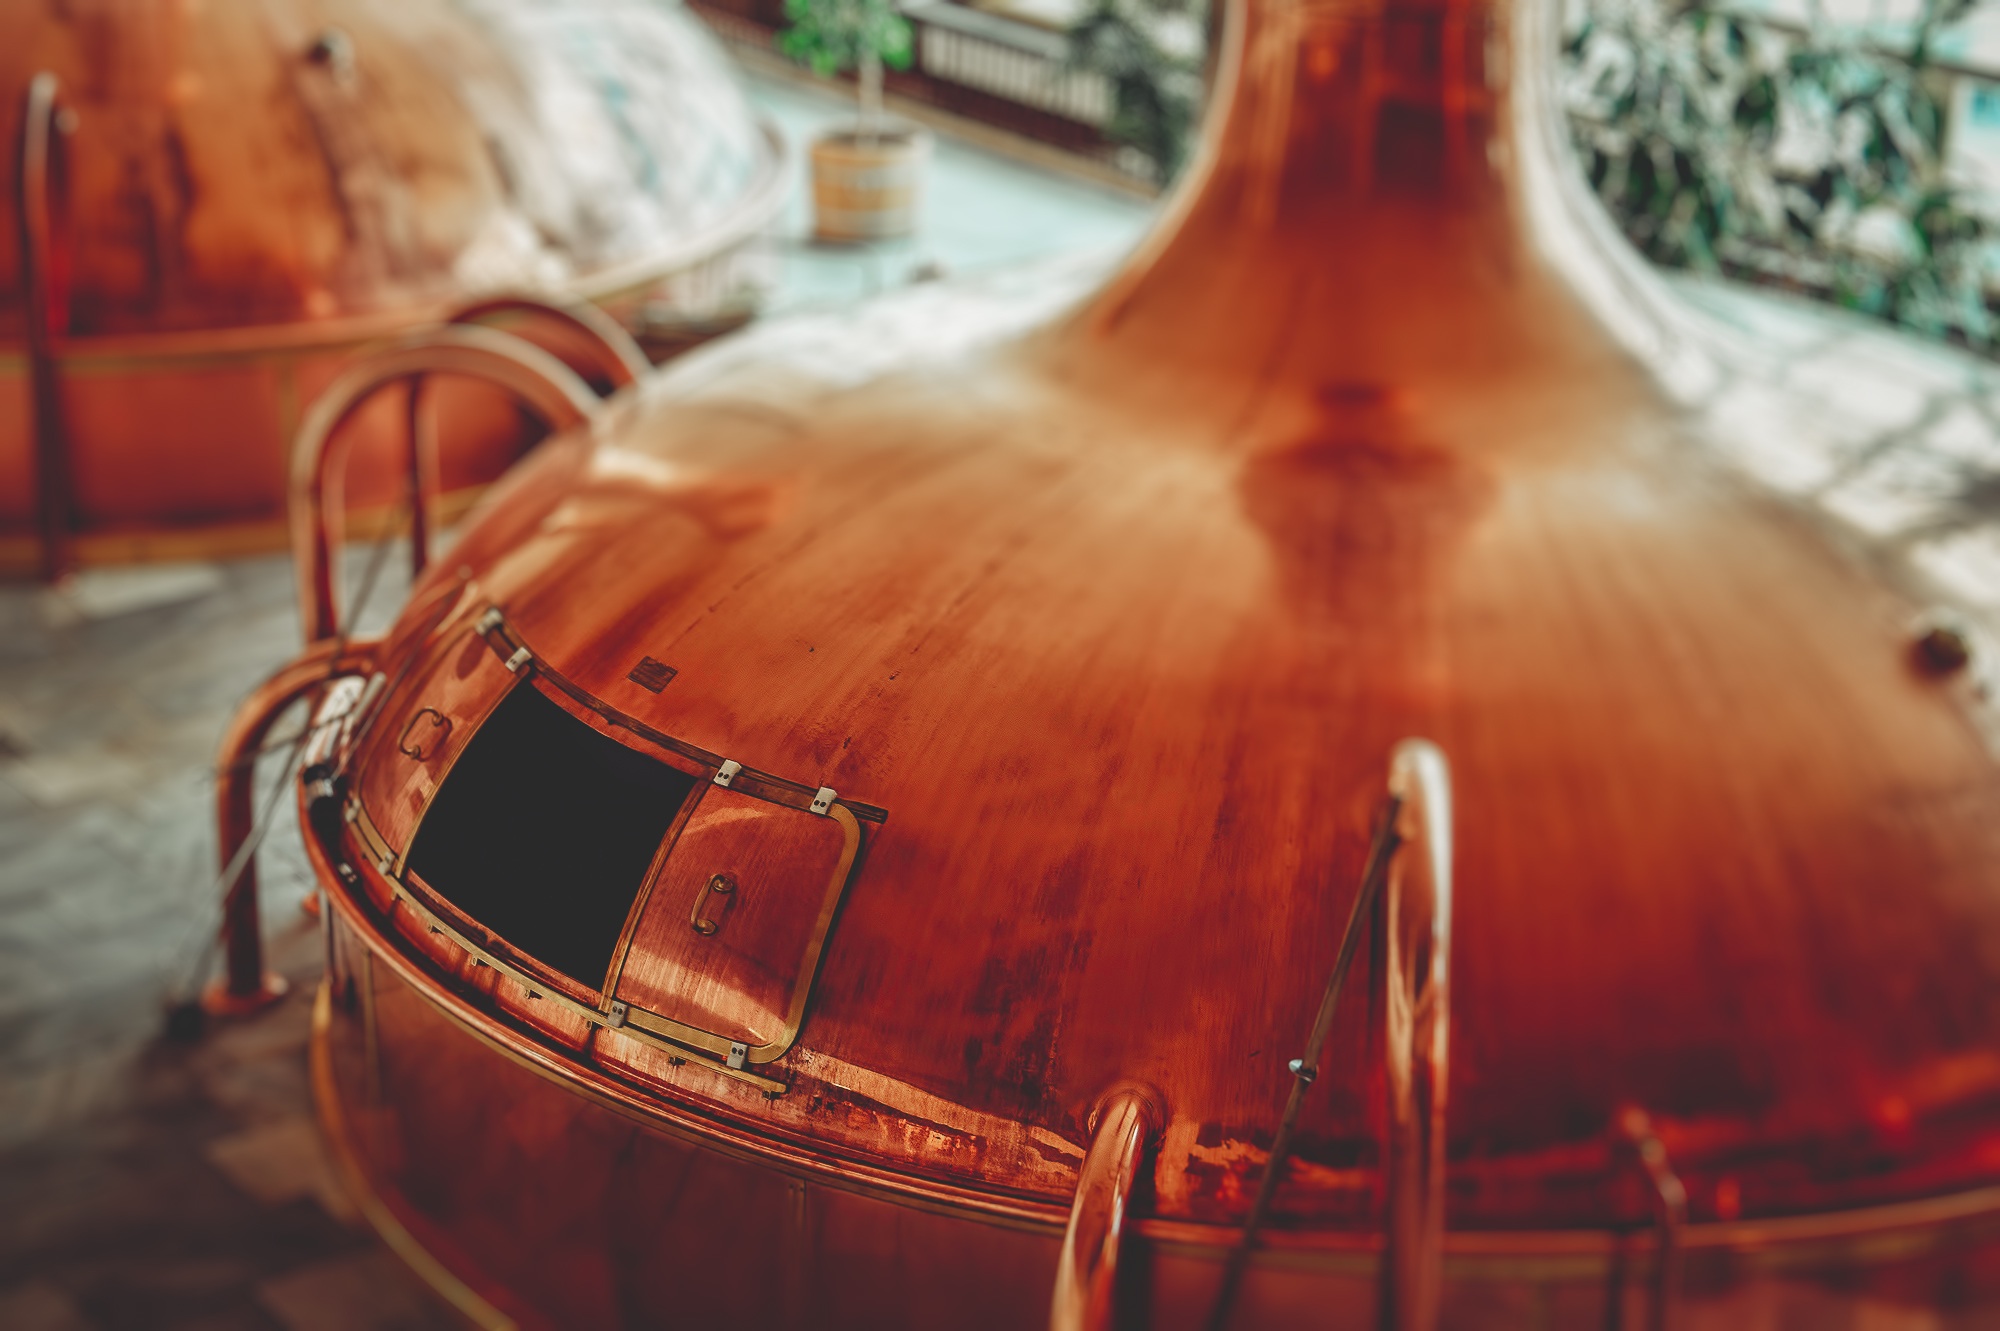
wood, guitar, glass, red, industrial, alcohol, distillery, musical instrument, brass, copper, shape, double bass, man made object, string instrument, bowed string instrument, plucked string instruments